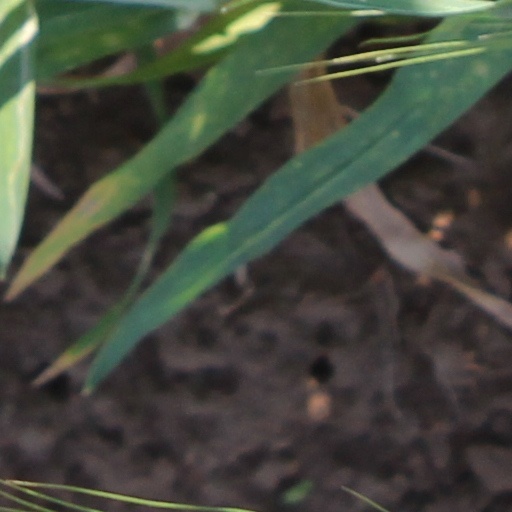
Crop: wheat